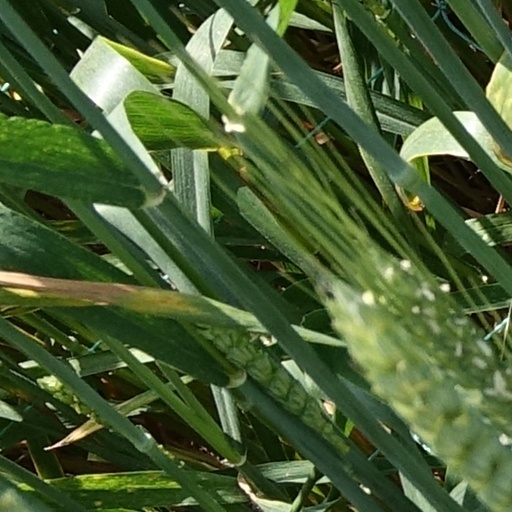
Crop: wheat